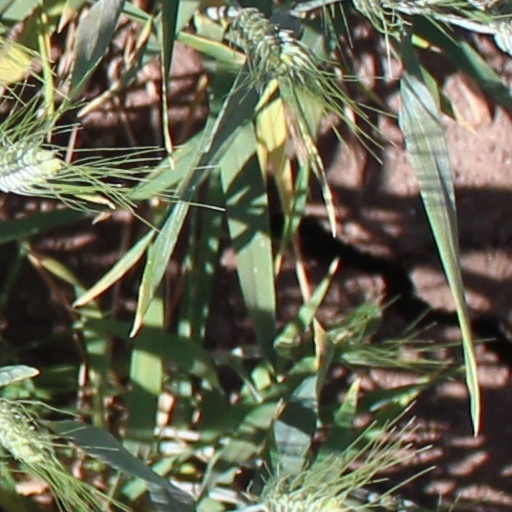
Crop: wheat